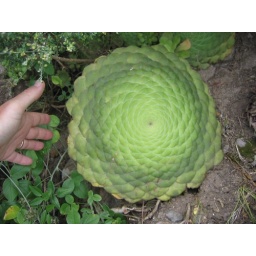
These pancake succulents grow flat against vertical rock faces so water doesnt settle on them.